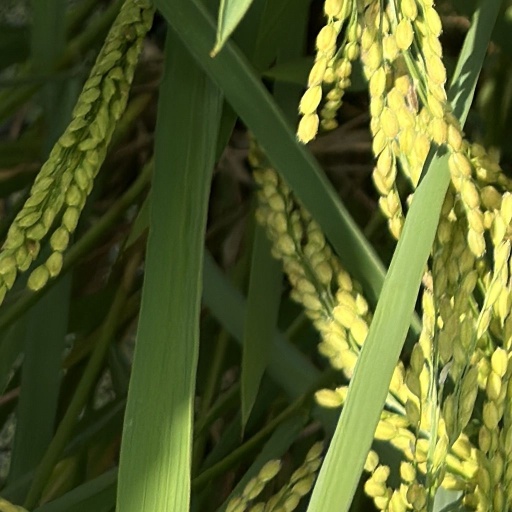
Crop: rice